2021–22 KNVB Cup

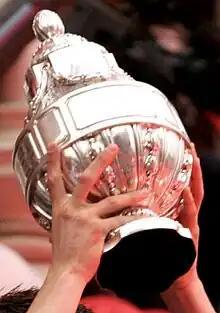
KNVB Cup trophy

The 2021–22 KNVB Cup, for sponsoring reasons officially called the TOTO KNVB Beker, was the 104th edition of the Dutch national football annual knockout tournament for the KNVB Cup. 59 teams contested, beginning in August with the first of two preliminary rounds, and concluded on 17 April 2022 with the final played at De Kuip in Rotterdam.